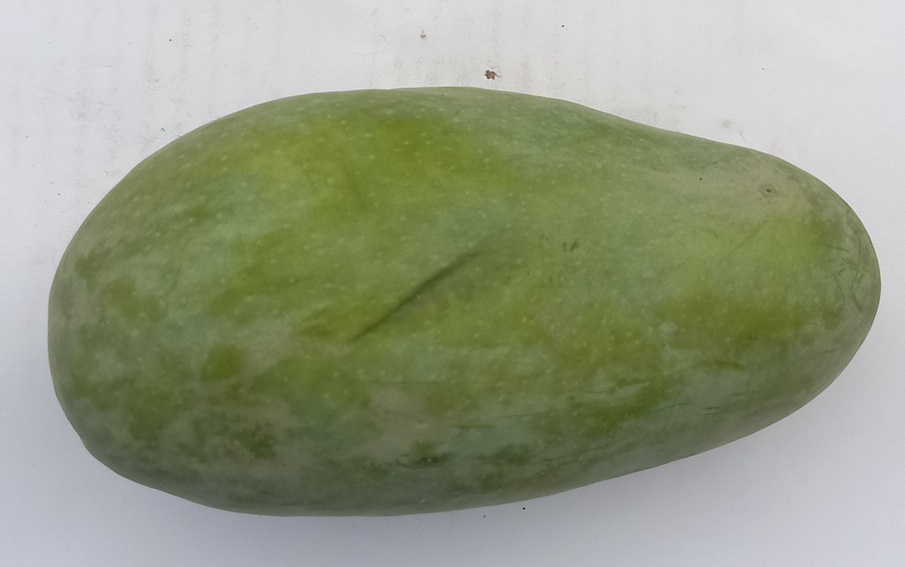
Mango variety: Sindhri